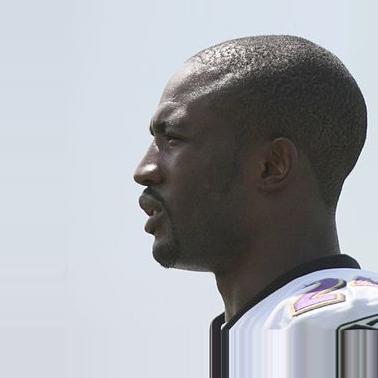
Age: 25